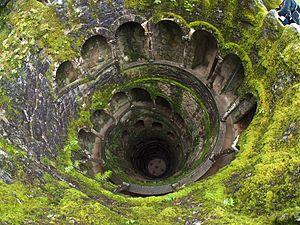
Le Puits initiatique du palais de la Regaleira est une fabrique de jardin du palais de la Regaleira de Sintra qui « conduit » symboliquement l'initié des ténèbres vers la lumière en passant par plusieurs « paliers ».